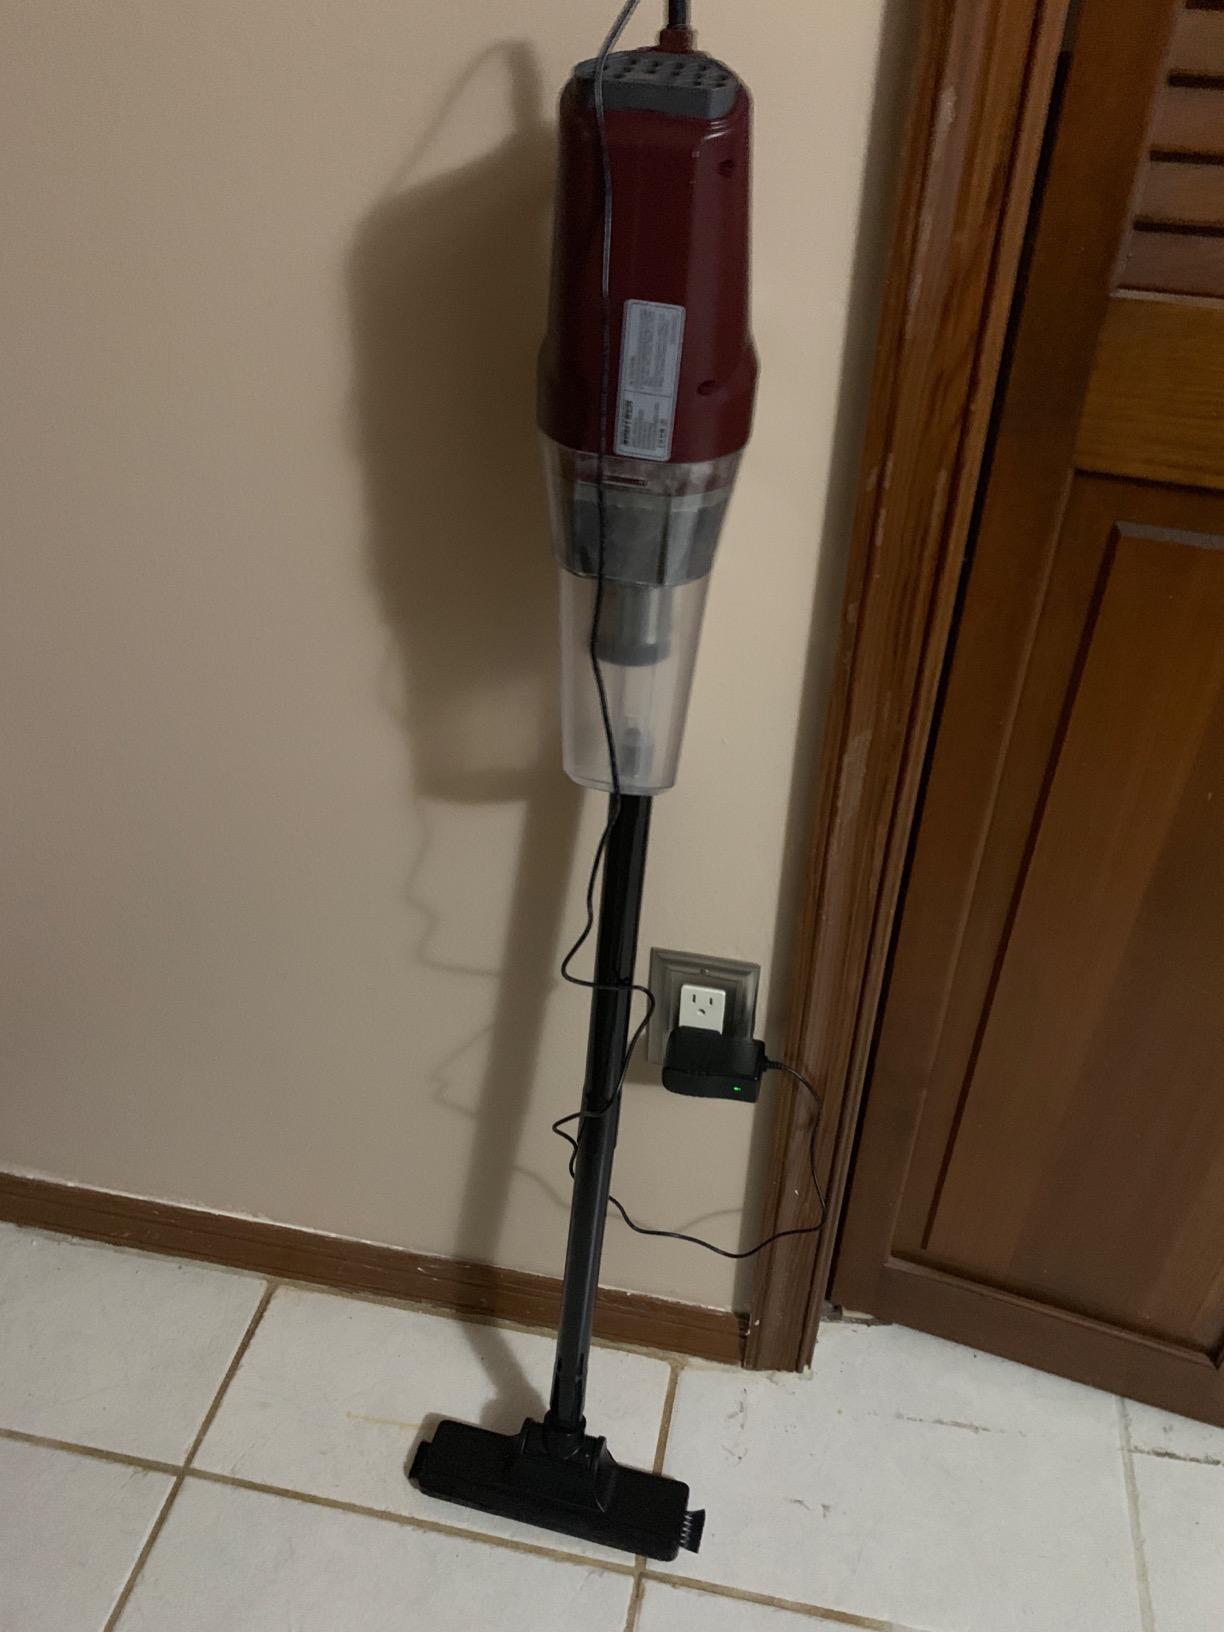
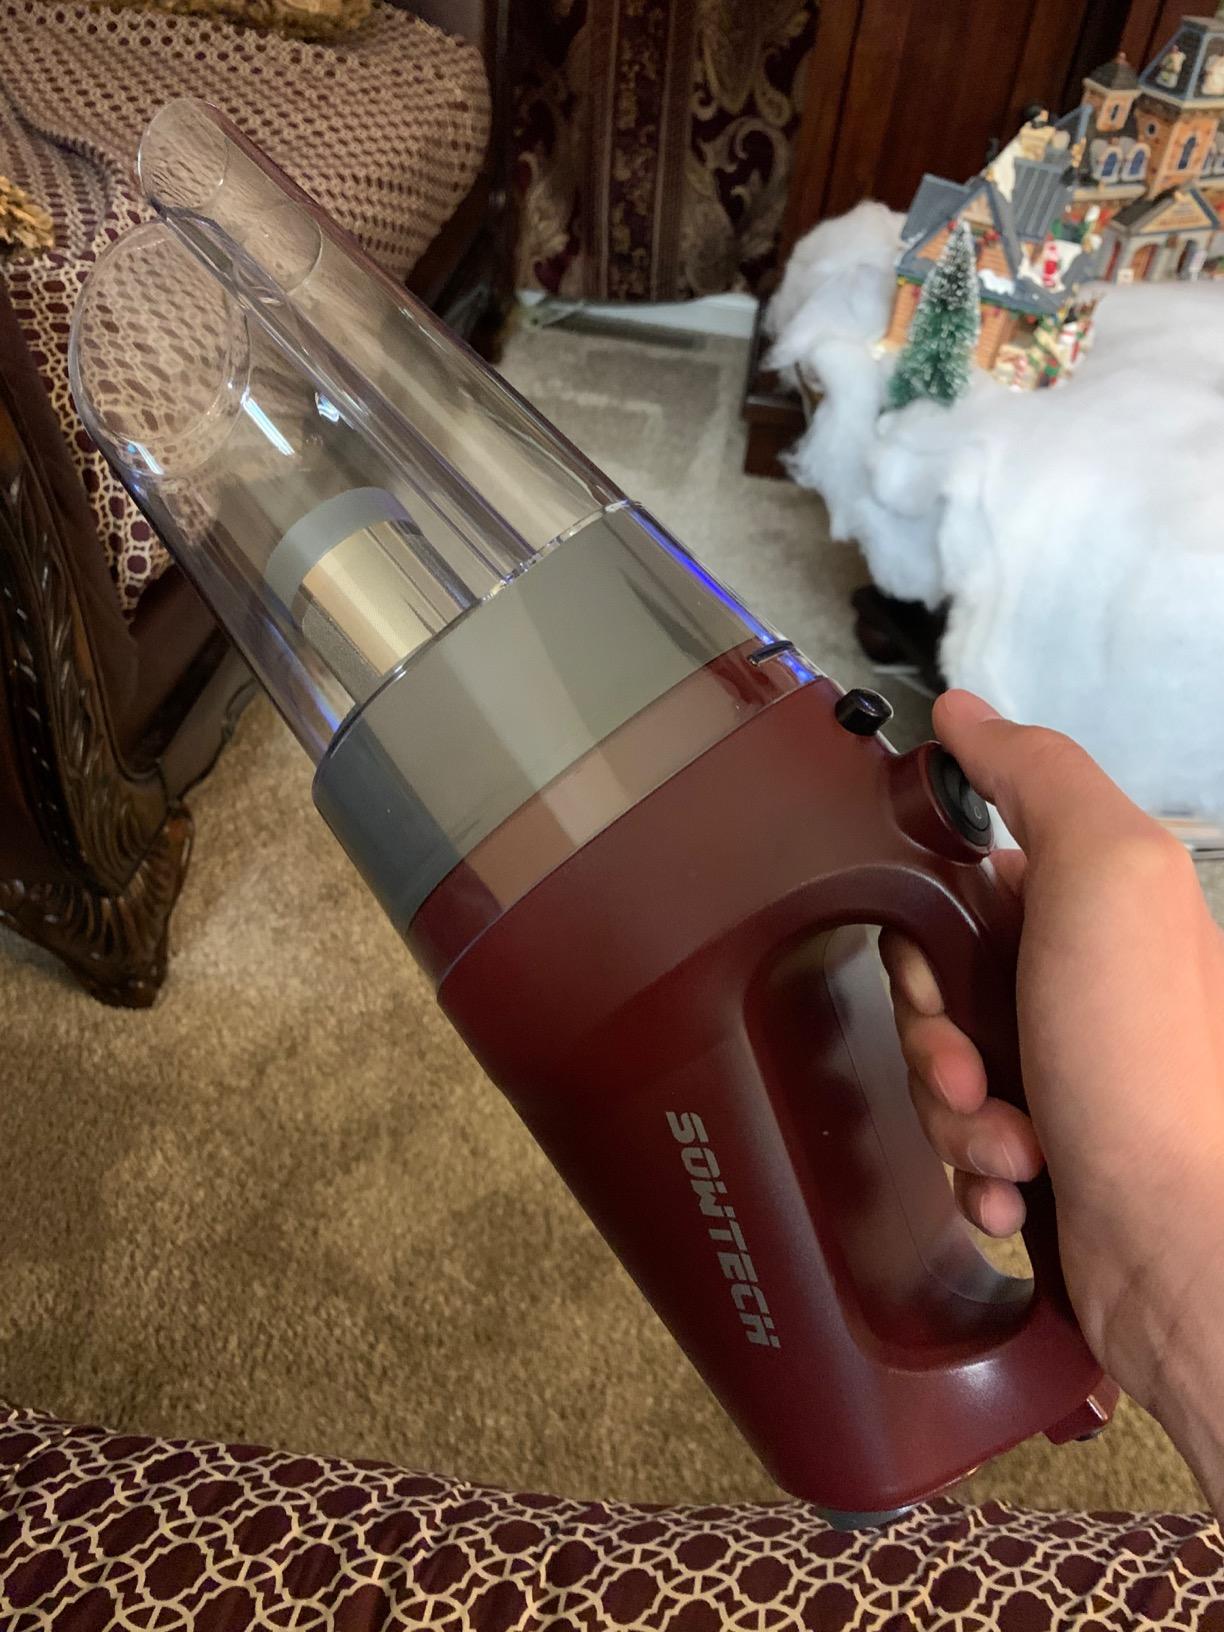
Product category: items_vacuum
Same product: yes